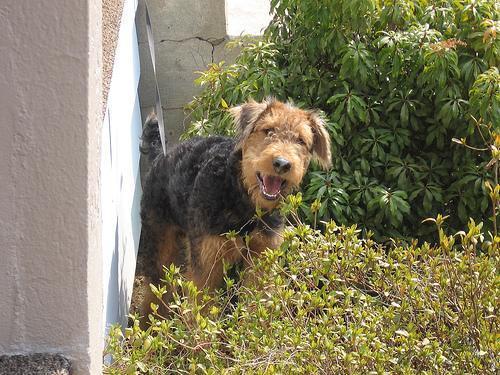
Airedale